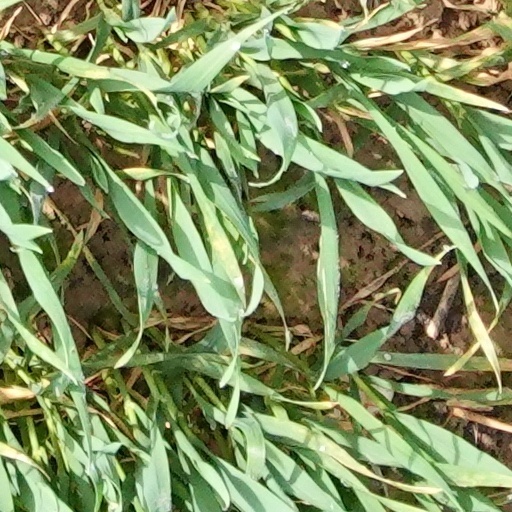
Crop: wheat